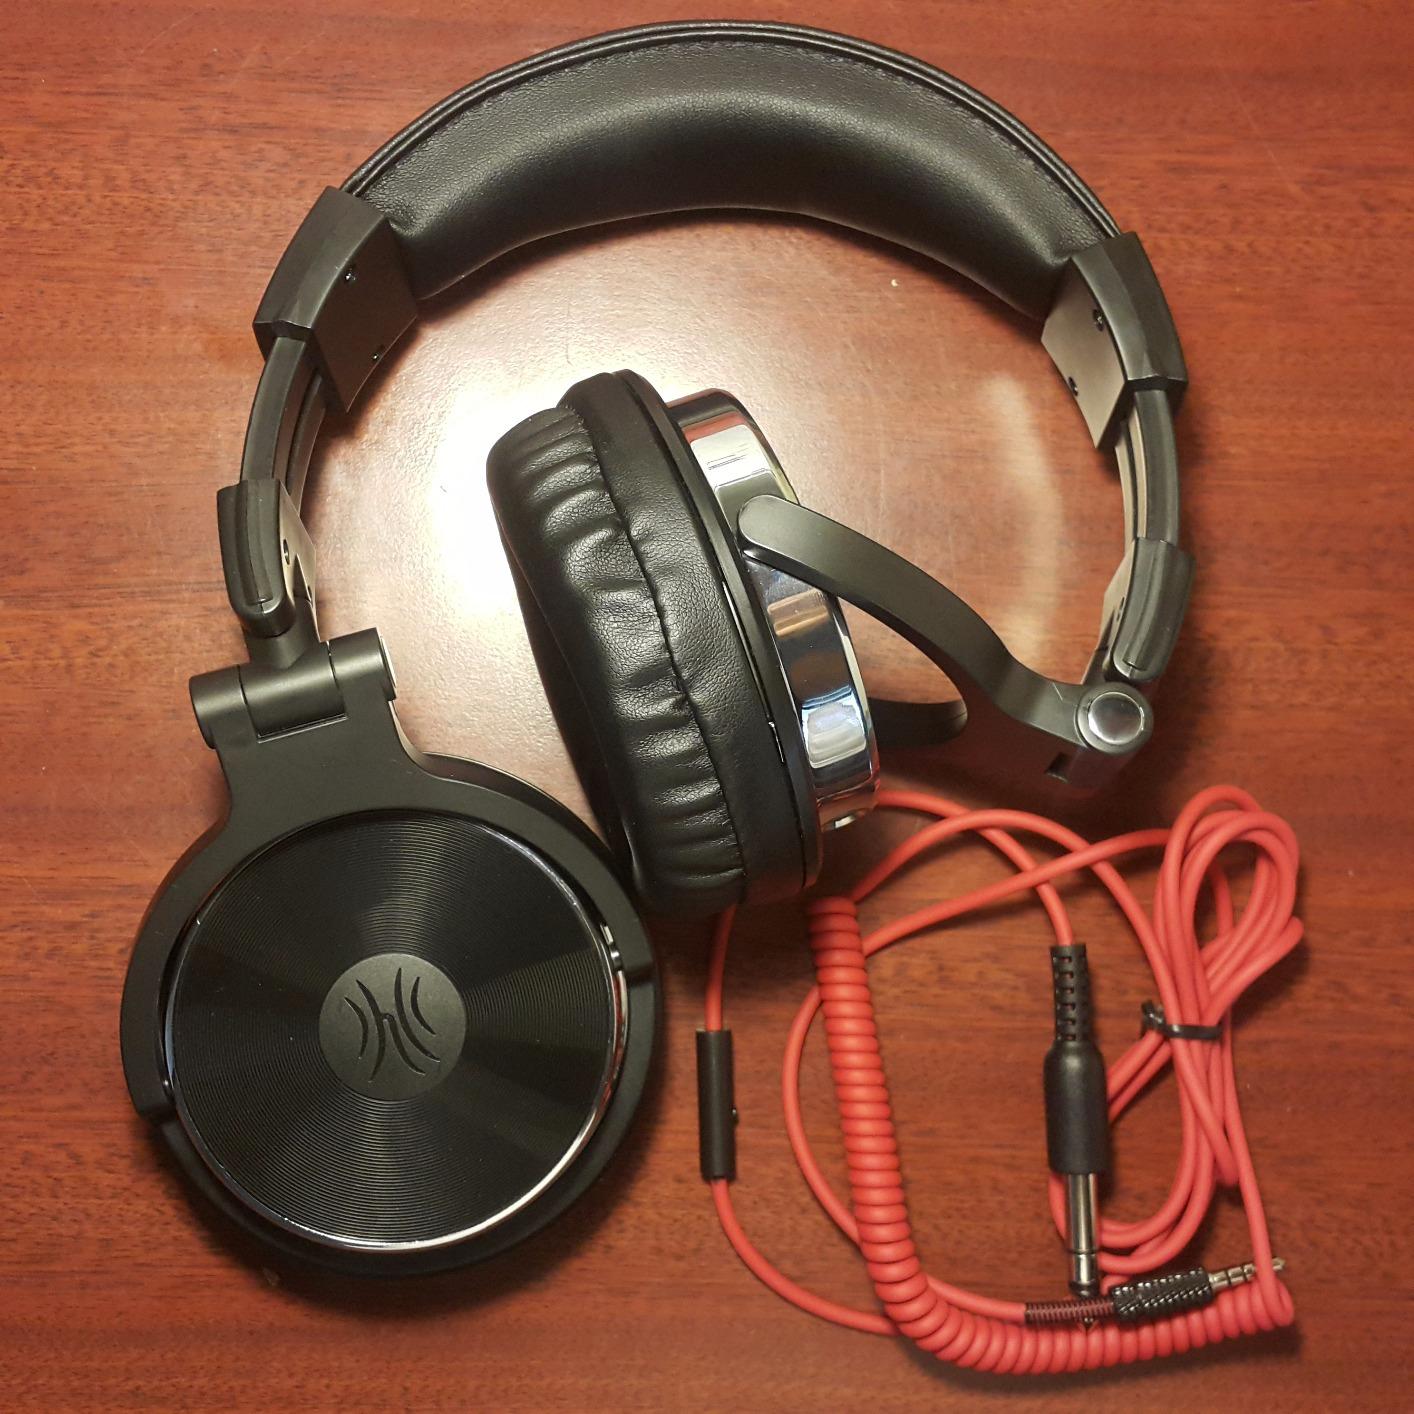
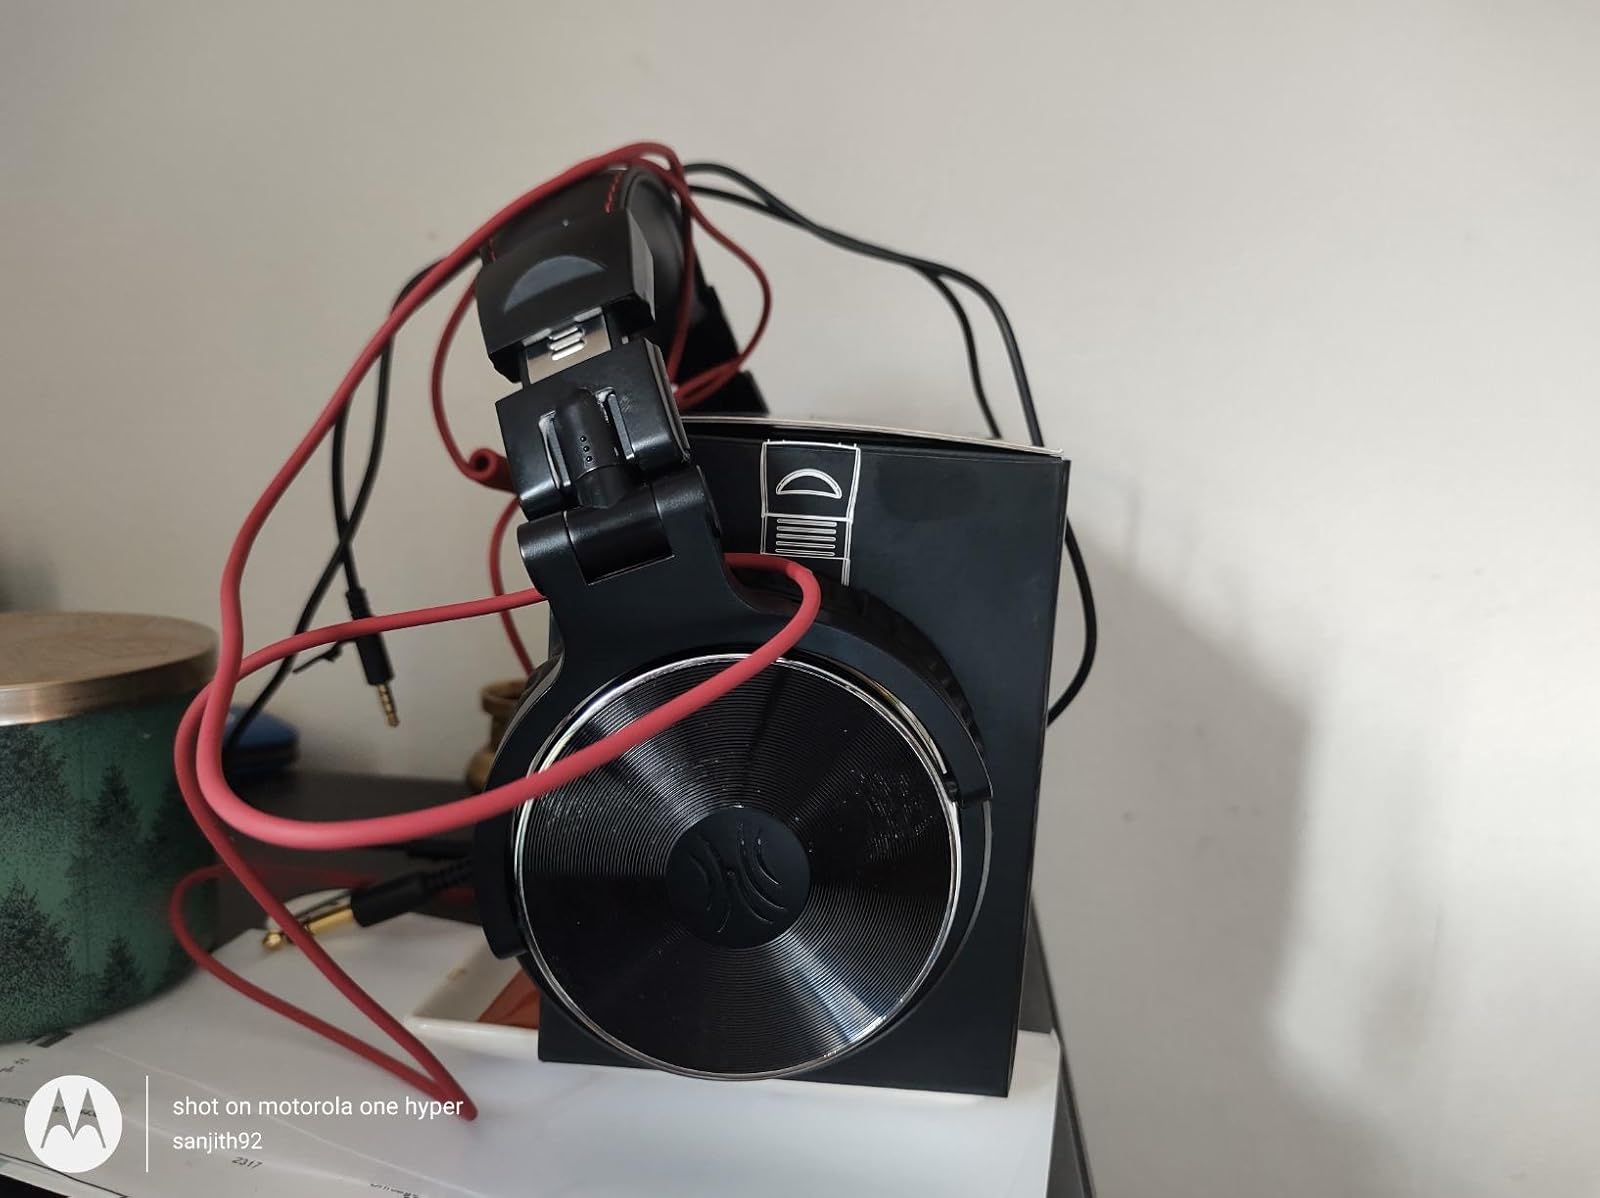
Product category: headphones
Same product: yes